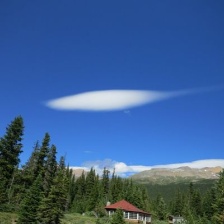
Cloud type: Altocumulus